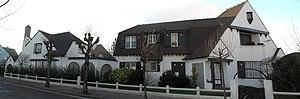
Villa Bic en Coin, Avenue Joseph Duboc, Avenue des 3 Martyrs, Avenue des Phares - Le Touquet-Paris-Plage Architecte
La villa Bic en coin est une villa située au Touquet-Paris-Plage dans le département du Pas-de-Calais en France. Les façades et les toitures de la villa font l’objet d’une inscription au titre des monuments historiques depuis le 1ᵉʳ décembre 1997.
Louis Léon Joseph Quételart, né le 27 mars 1888 à Berck et mort le 19 août 1950 au Touquet-Paris-Plage, est un architecte de la région Nord-Pas-de-Calais.
Ce tableau présente la liste de tous les monuments historiques classés ou inscrits dans la communes du Touquet-Paris-Plage, Pas-de-Calais, en France.